Felicitas and Gonzalo Mendez High School

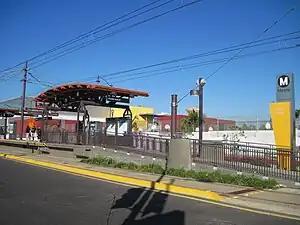
Felicitas and Gonzalo Mendez High School is shown behind the Pico-Aliso Station of the Gold Line on First Street

The school is named after Felicitas and Gonzalo Mendez, parents of American civil rights activist Sylvia Mendez who at eight years old, played an instrumental role in the "Mendez v. Westminster" case, the landmark desegregation case of 1946. The case successfully ended "de jure" segregation in California.